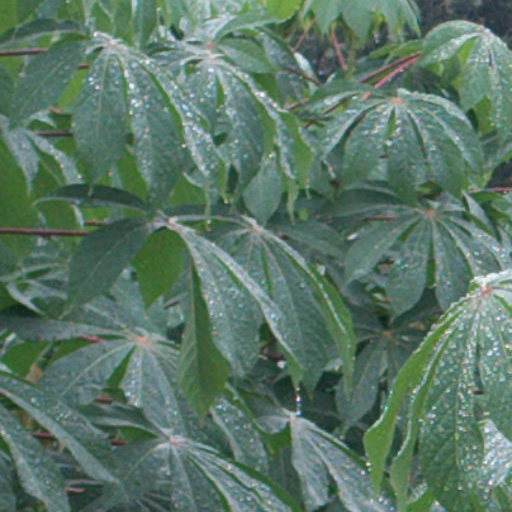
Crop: cassava